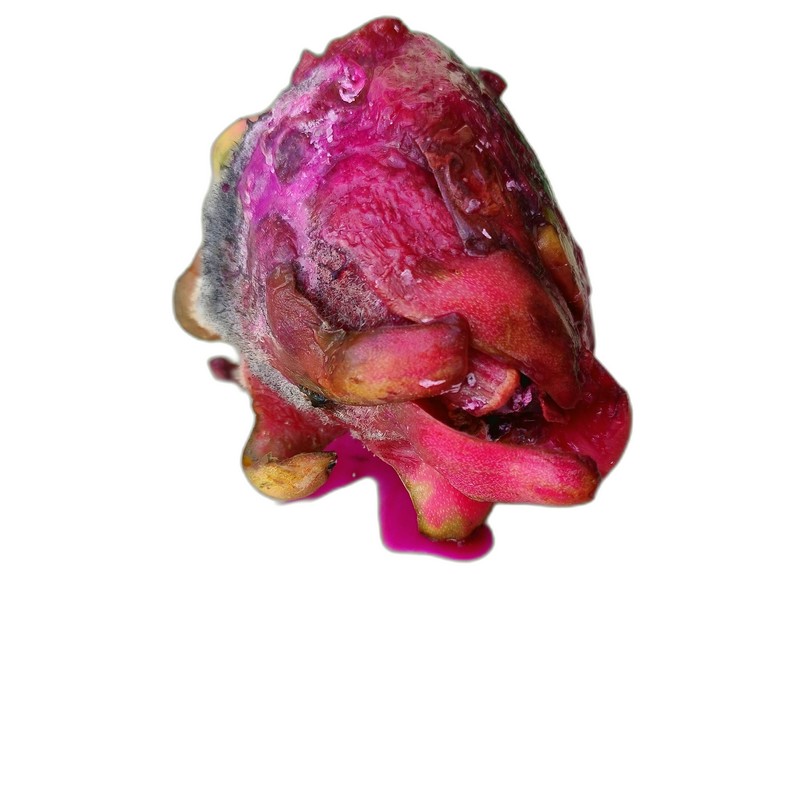
Label: Defect Dragon Fruit